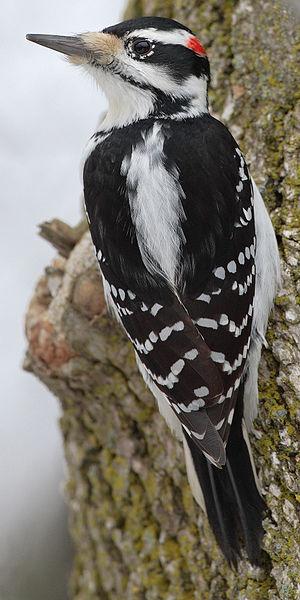
Le Pic chevelu est une espèce d'oiseaux de la famille des Picidae. Son poids varie entre 40 et 95 g.